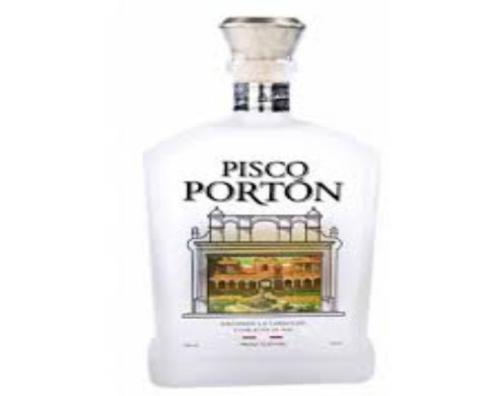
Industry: Food